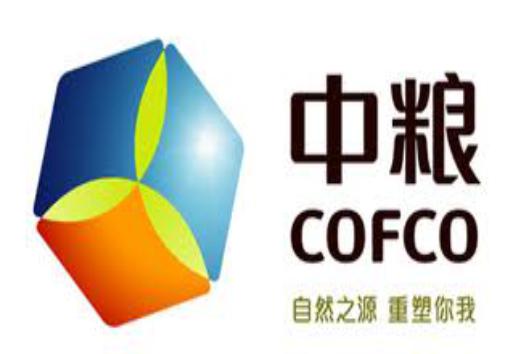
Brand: cofco
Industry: Others